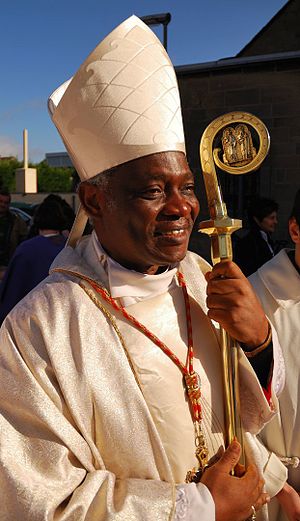
Peter Kodwo Appiah Turkson
Peter Kodwo Appiah Turkson er en ghanesisk kardinal. Præsident af det Pavelige Råd for Retfærdighed og Fred.